Brisbane Showgrounds

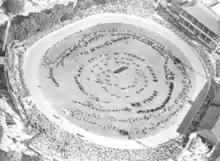
Aerial view of the grand parade of livestock, main show ring, circa 1950s

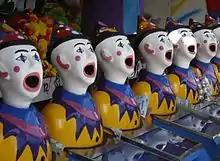
Clown game in Sideshow Alley, 2013

The first Queensland Intercolonial Exhibition was declared open by Governor Cairns on Tuesday 22 August 1876 and ran until 28 August. It proved immensely popular, with a total of taken at the gate. Thereafter, the Exhibition became an annual event.